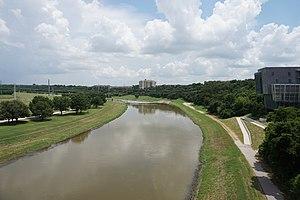
Le comté d'Archer, en anglais : Archer County, est un comté de l'État du Texas aux États-Unis. Selon le recensement des États-Unis de 2010, sa population est de 9 054 habitants. Fondé le 22 janvier 1858, le siège de comté est la ville d'Archer City. Il est nommé en référence à Branch Tanner Archer, législateur et secrétaire de la guerre de la République du Texas.